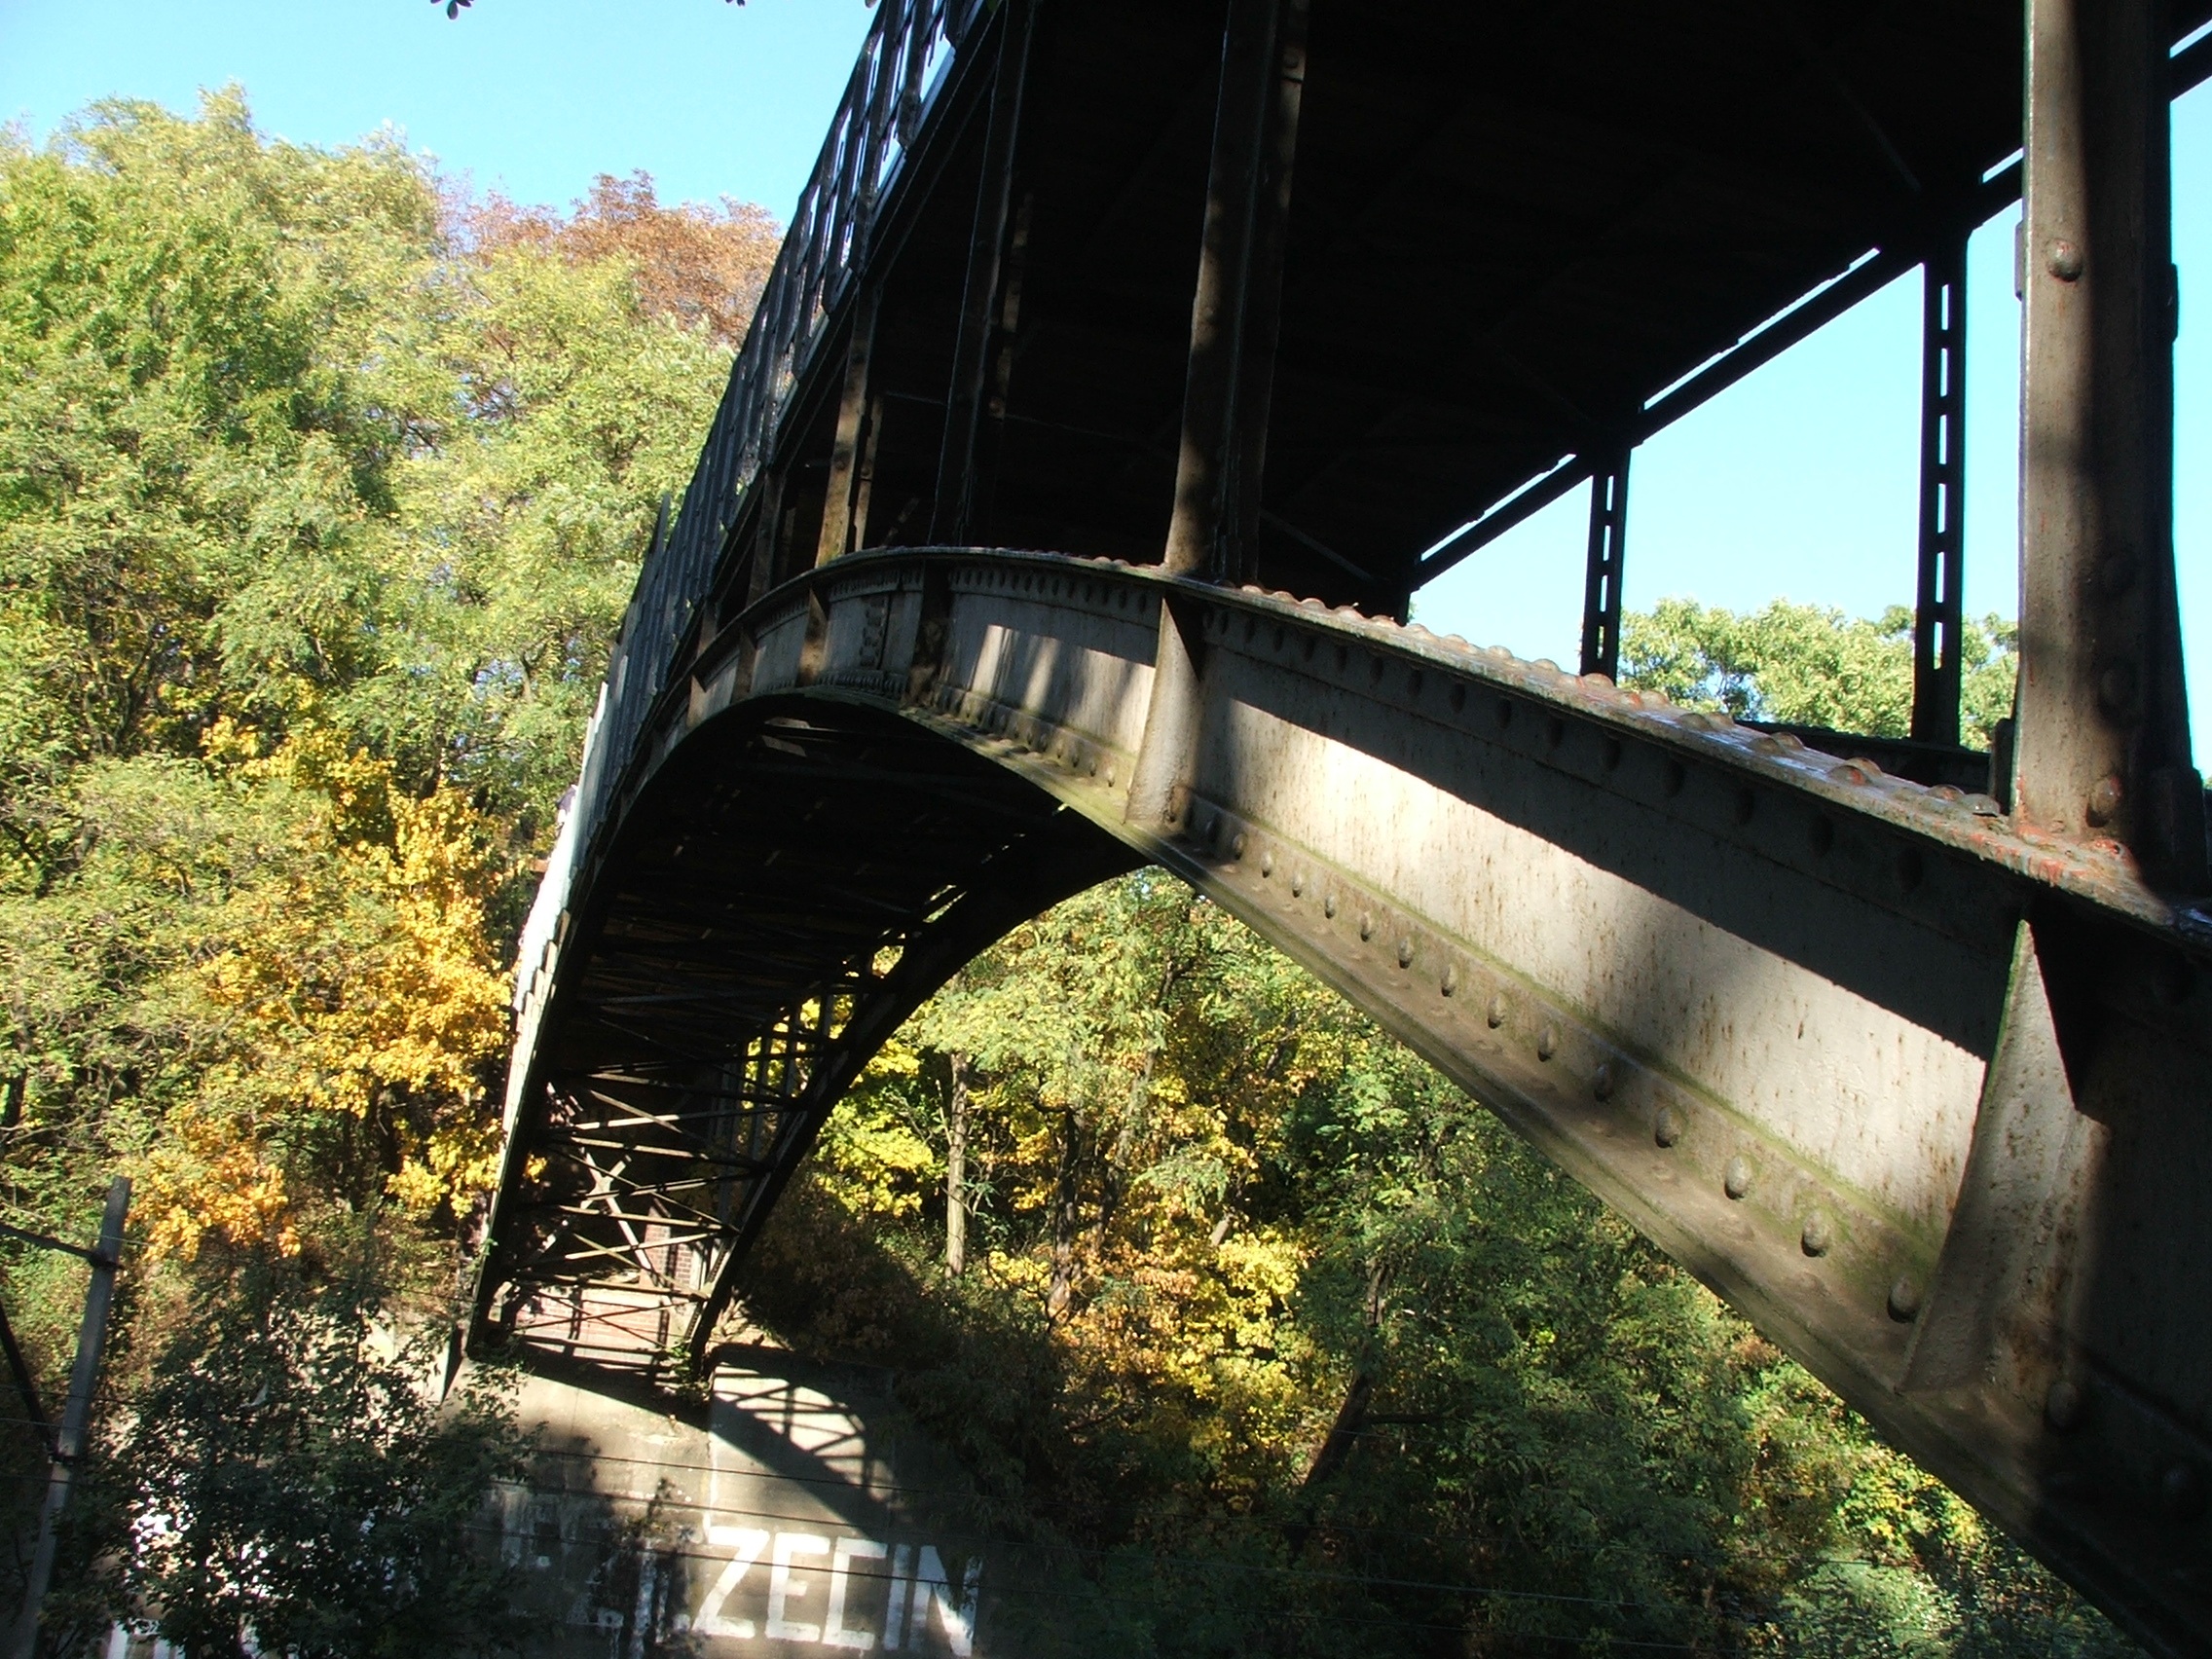
architecture, bridge, sunlight, city, monument, transport, waterway, old bridge, szczecin, nonbuilding structure